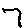
Label: 7